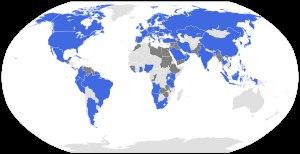
KLM Royal Dutch Airlines est la compagnie aérienne porte-drapeau des Pays-Bas. Principale entreprise néerlandaise de transport aérien, la KLM est créée le 7 octobre 1919, ce qui en fait la plus vieille compagnie aérienne dans le monde encore en activité.